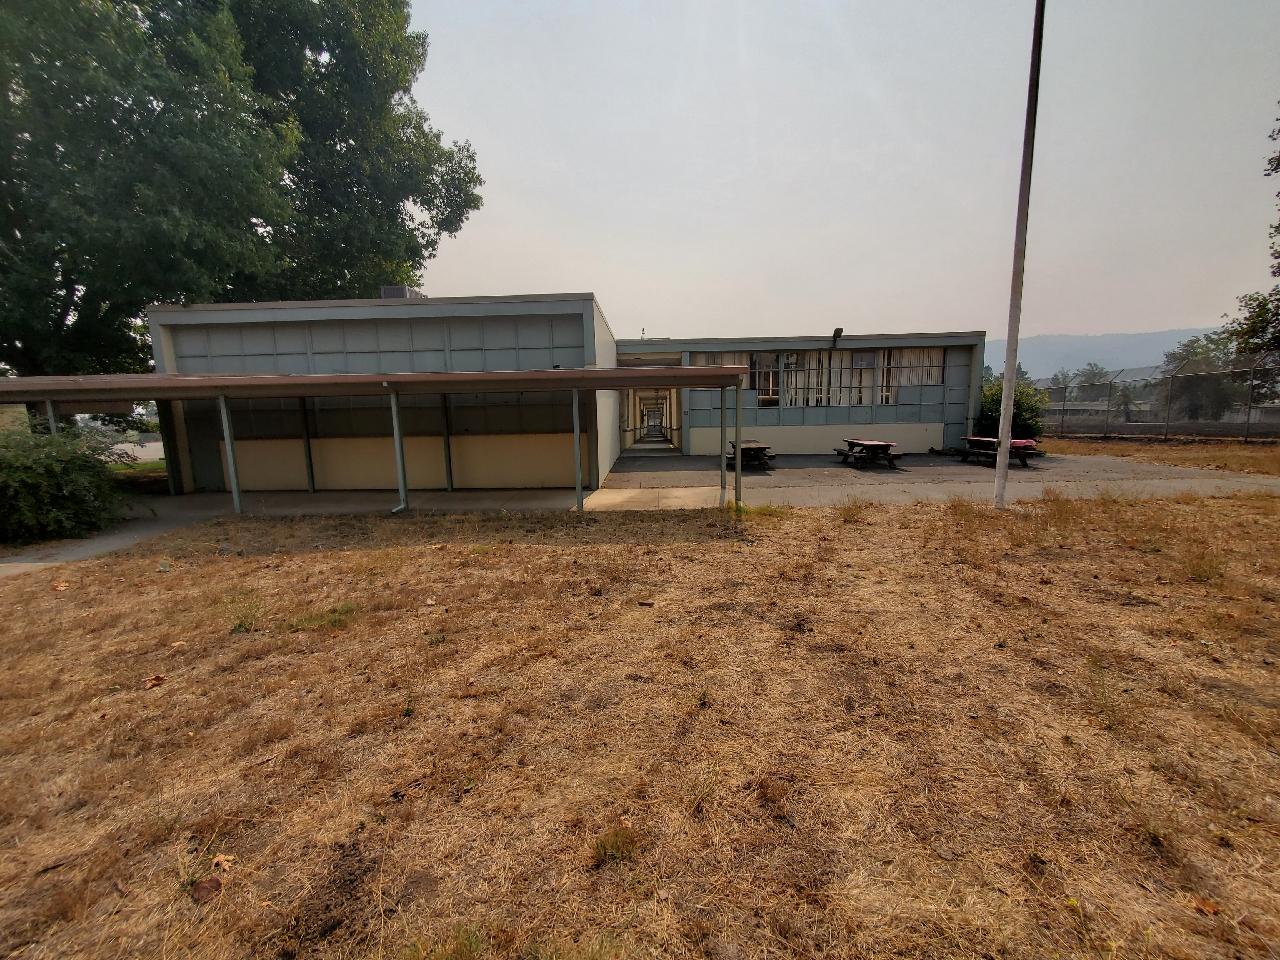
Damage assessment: no_damage